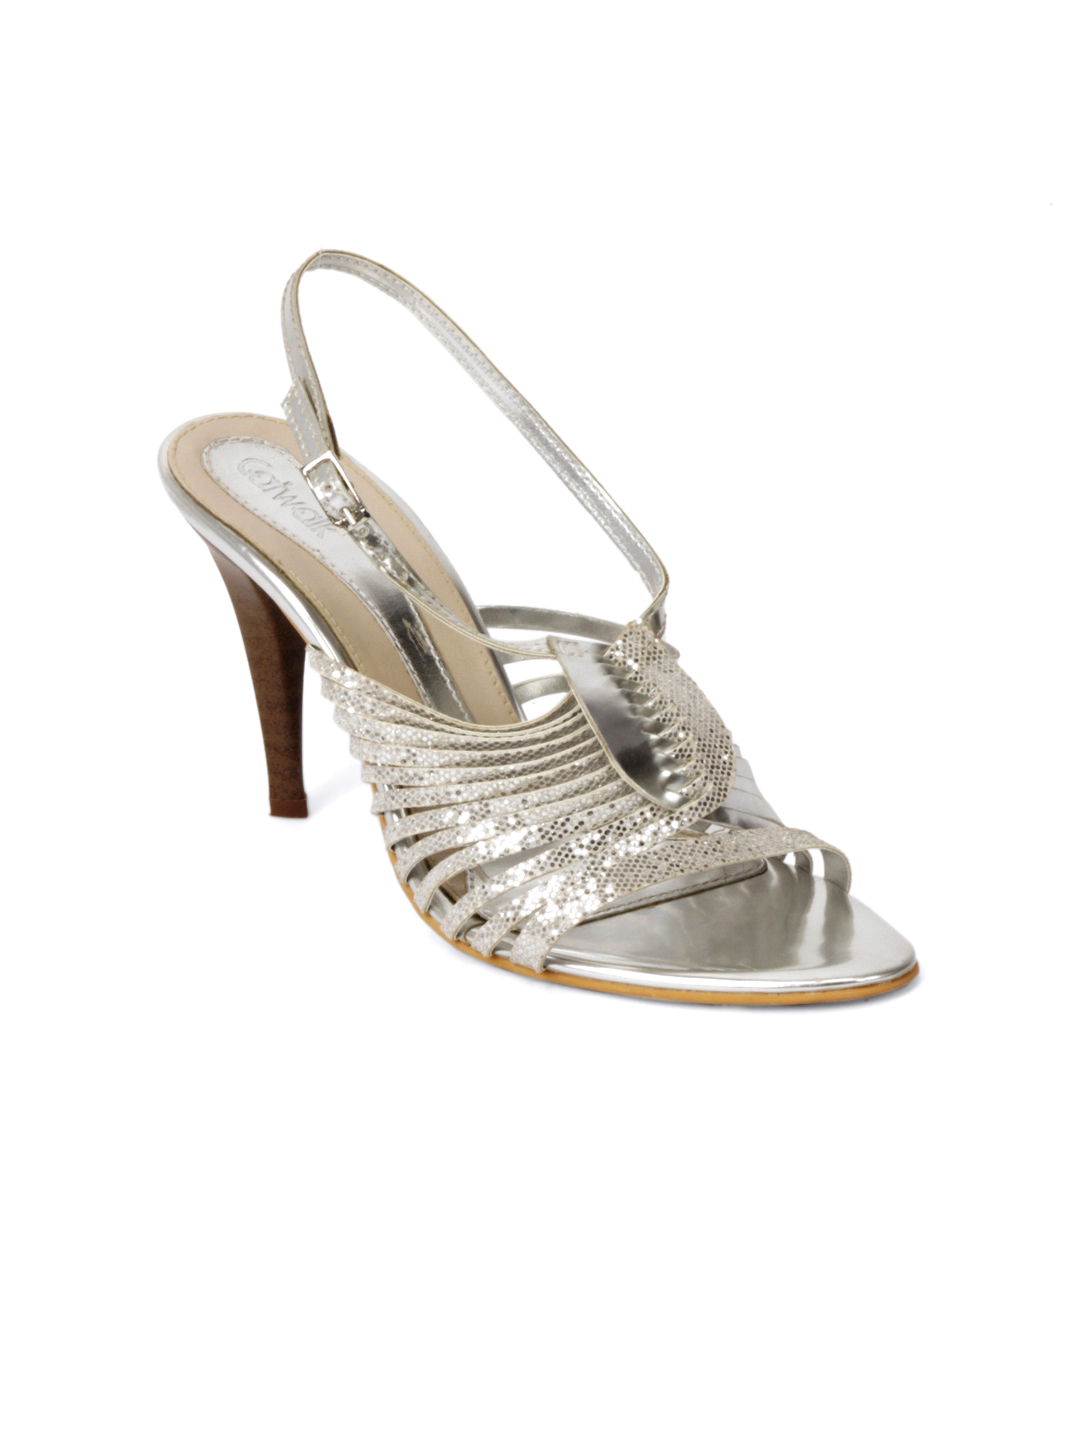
Catwalk Women Silver Heels
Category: Footwear / Shoes / Heels
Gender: Women
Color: Silver
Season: Winter 2015
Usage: Casual